Sky position (RA, Dec in degrees): 22.685, 0.3841
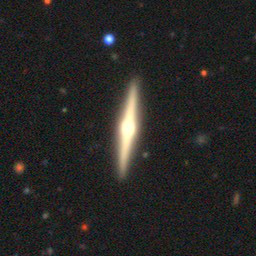
Galaxy morphology: Edge-on Galaxies with Bulge